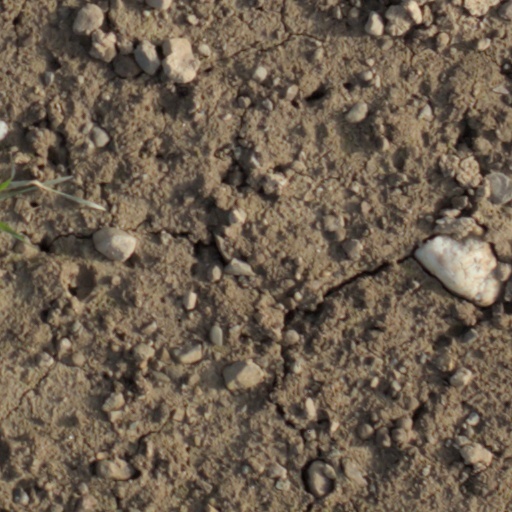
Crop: wheat